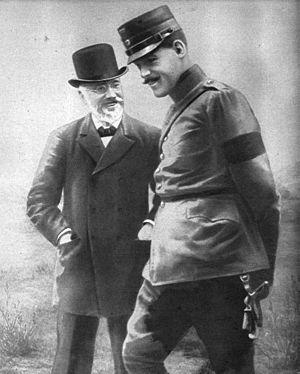
Constantin 1 de Grèce et Eleftherios Venizelos. Español: El primer ministro griego Elefterios Venizelos junto al rey de Grecia Constantino I a finales de 1913.
Constantin Iᵉʳ de Grèce ou, parfois, Constantin XII, est né le 2 août 1868, à Athènes, en Grèce, et est décédé le 11 janvier 1923, à Palerme, en Italie. Appartenant à la maison d’Oldenbourg, il est le troisième souverain de la Grèce moderne et règne de 1913 à 1917, puis de 1920 à 1922, avec le titre de roi des Hellènes.
Christophe de Grèce, prince de Grèce et de Danemark, est né le 29 juillet 1888 au palais de Pavlovsk, en Russie, et mort le 21 janvier 1940 à Athènes, en Grèce. Père de l'écrivain Michel de Grèce, c'est un membre de la famille royale hellène surtout connu pour son intérêt pour l'occultisme.